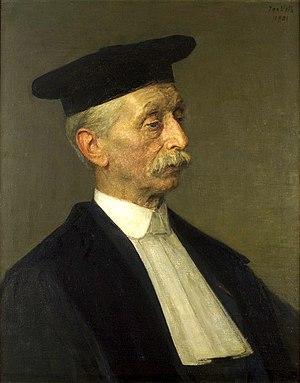
Janvier
Jacobus Cornelius Kapteyn était un astronome néerlandais, connu pour son étude intensive de la Voie lactée et comme découvreur des premières preuves de la rotation galactique.